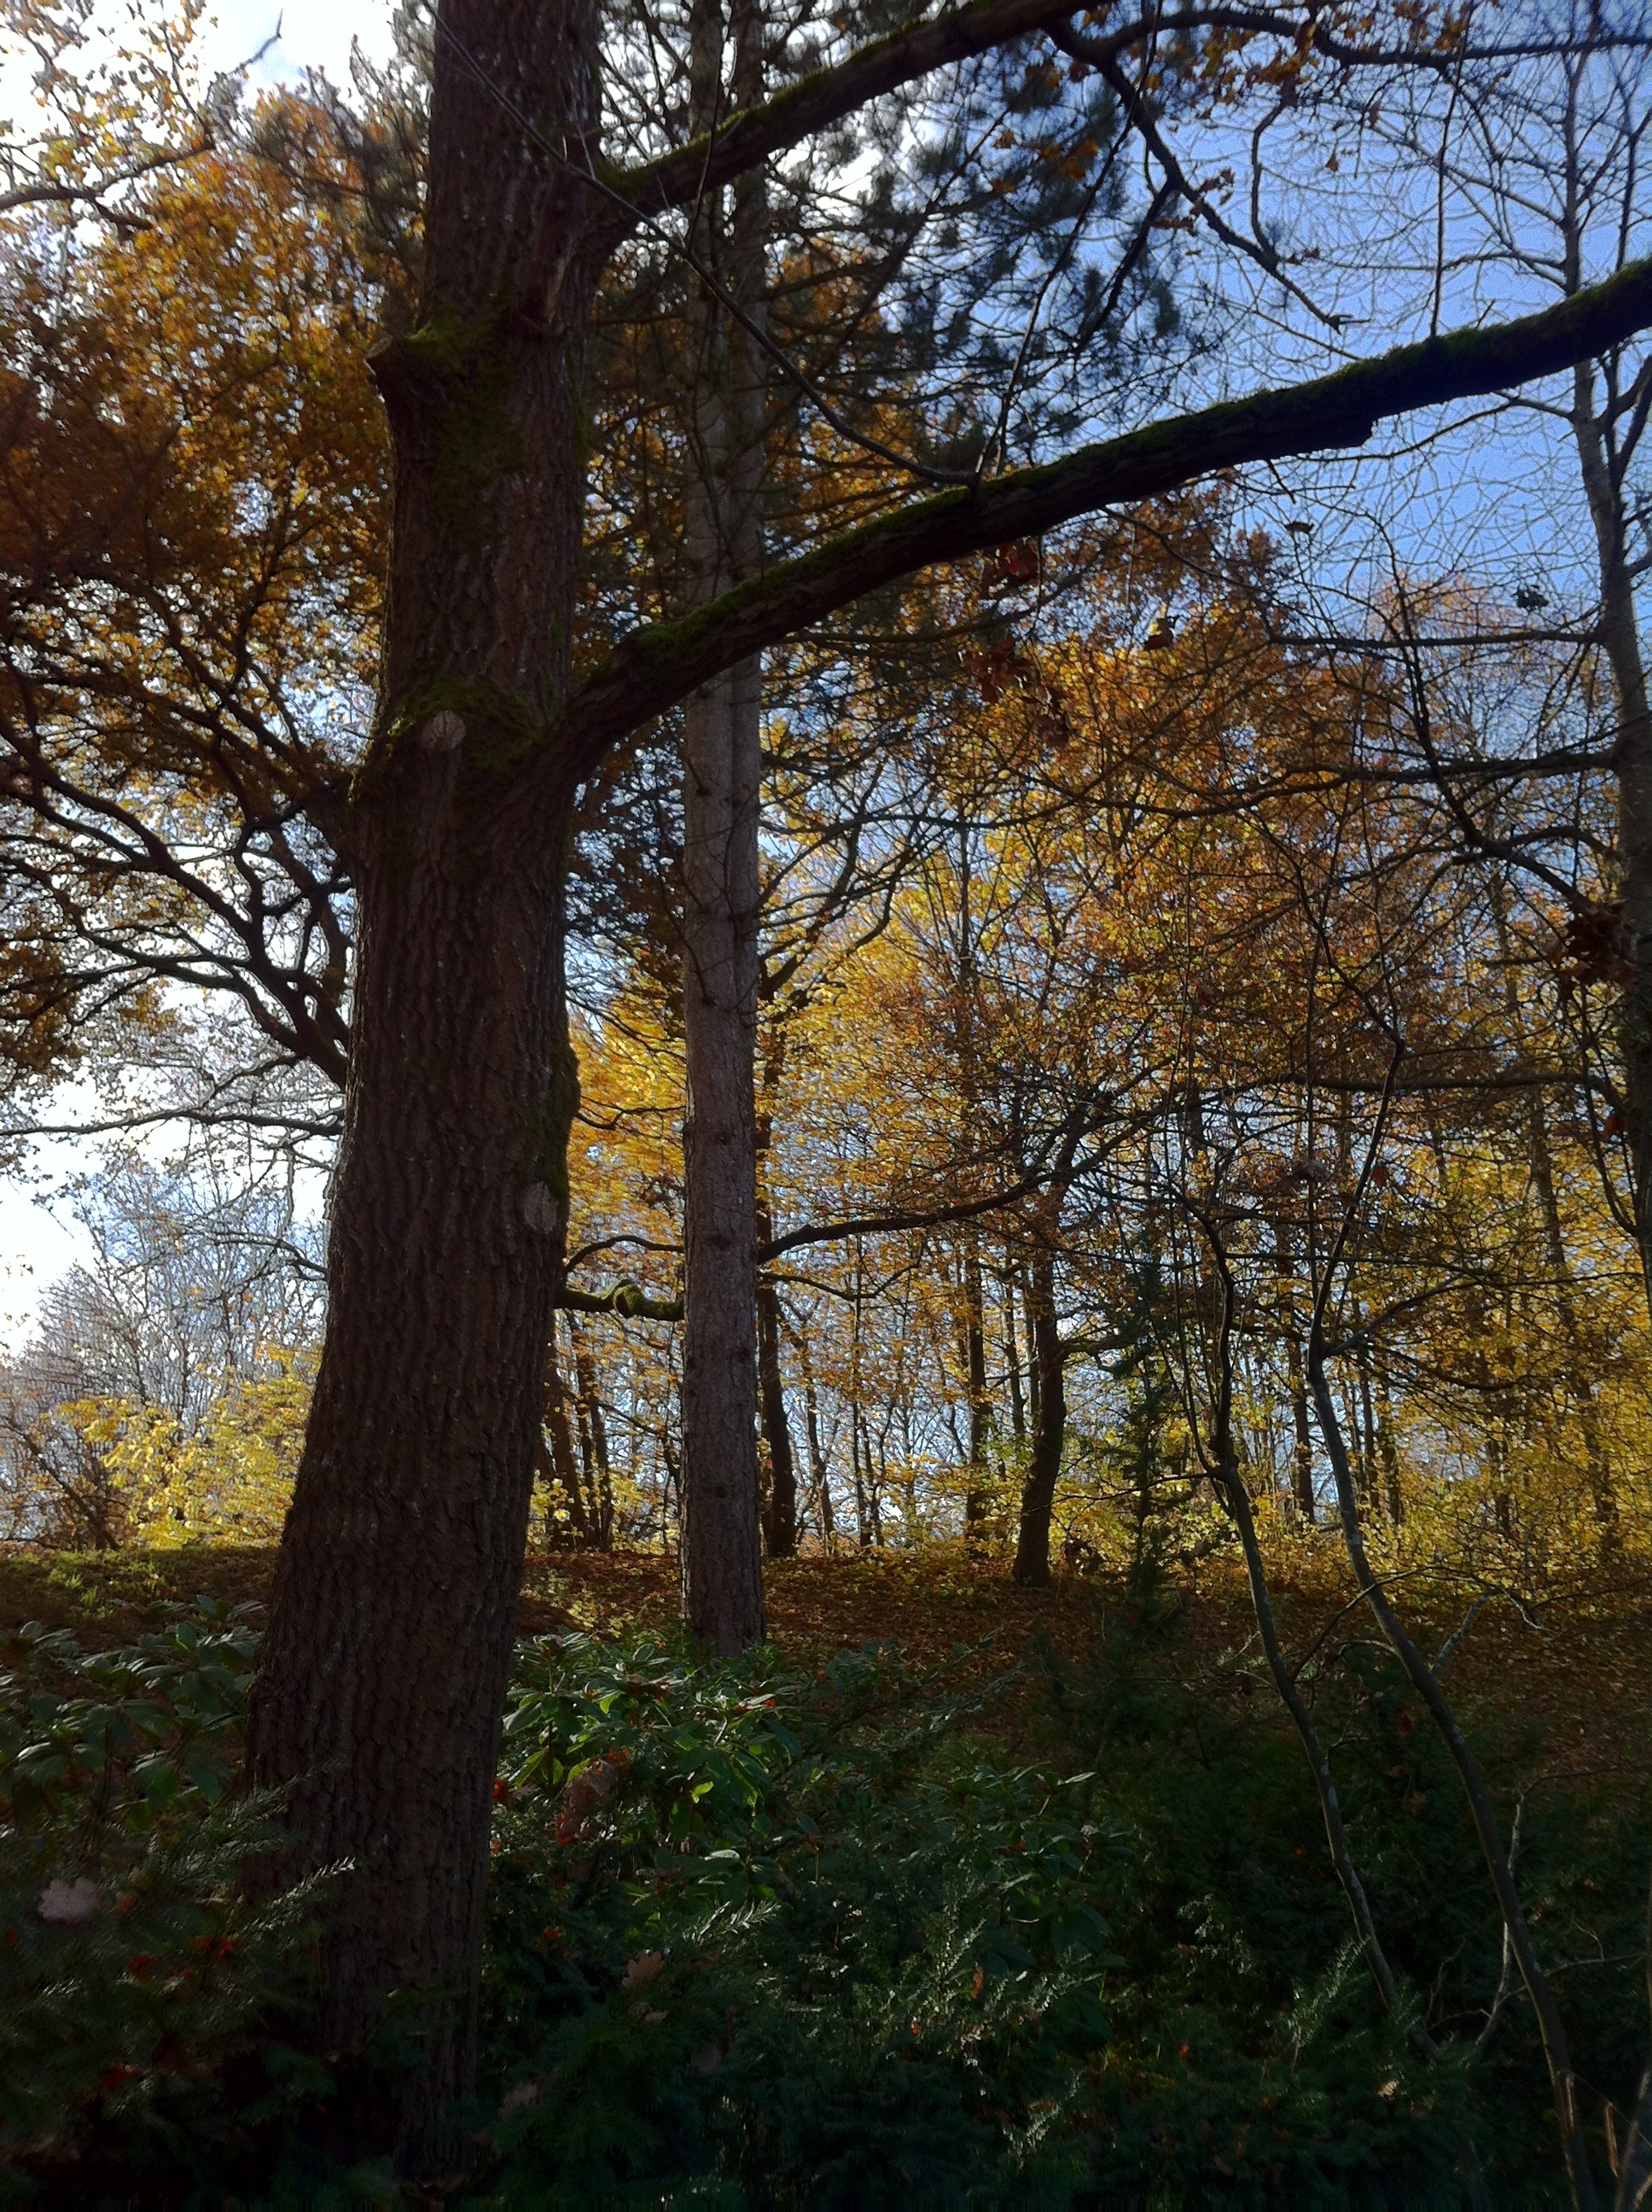
tree, nature, forest, wilderness, branch, light, plant, sky, sunlight, leaf, flower, walk, idyllic, slope, autumn, park, shadow, colorful, season, trees, autumn mood, leaves, deciduous, germany, grove, woodland, november, habitat, ecosystem, munich, atmospheric, more, kahl, natural environment, woody plant, temperate broadleaf and mixed forest, westpark